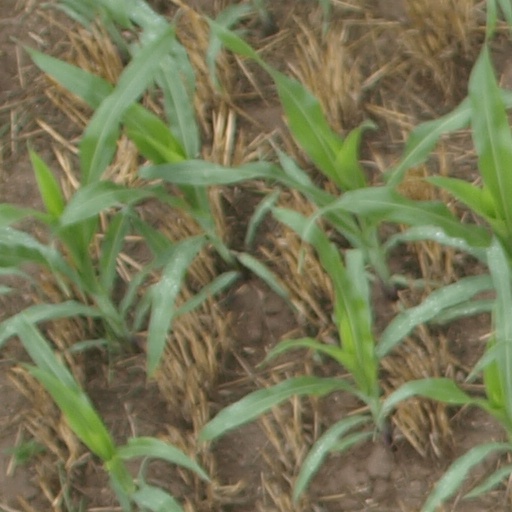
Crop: maize; corn